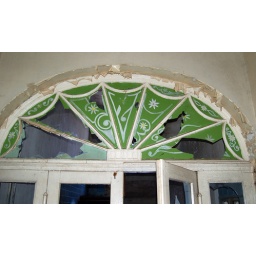
Nice colorful painting of the window tiles in one of the doors, form the style of the painting I would say it is Russian -